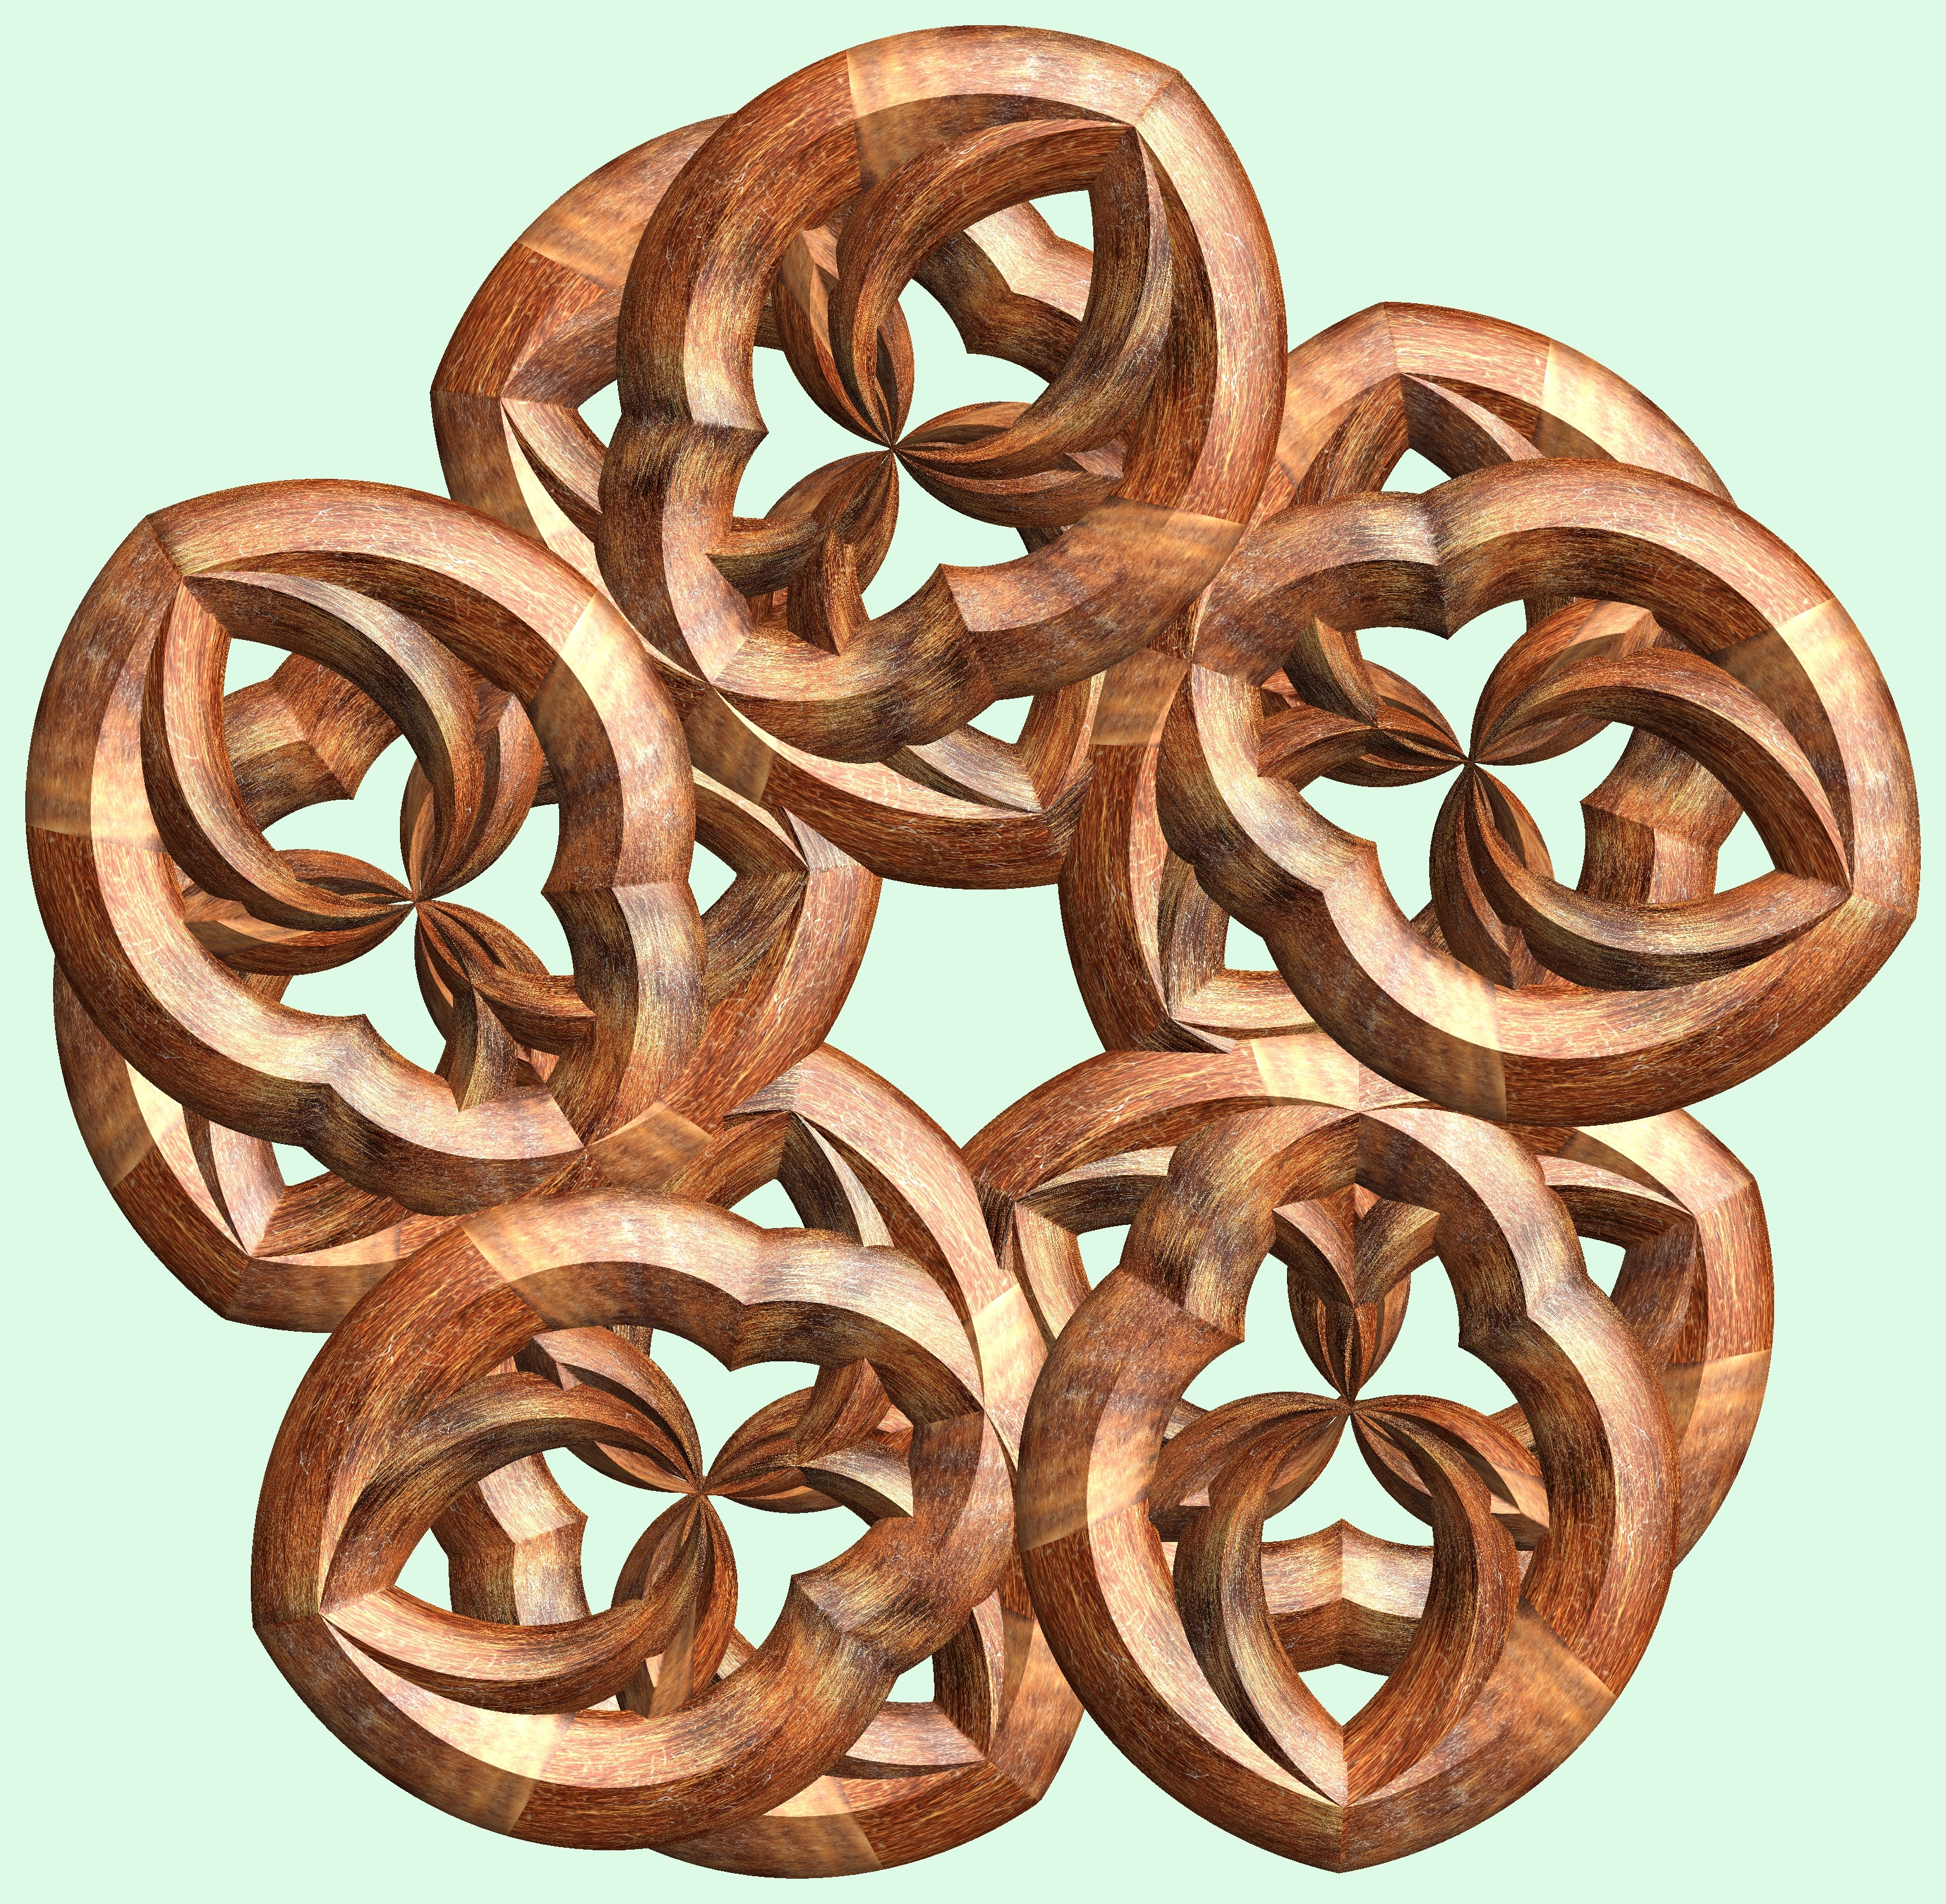
structure, wood, texture, spiral, number, pattern, circle, figure, design, brass, symmetry, 3d, graphic, carving, knot, mathematica, cg, parametricplot3d, code, program, algorithm, abstruct, mapping, man made object